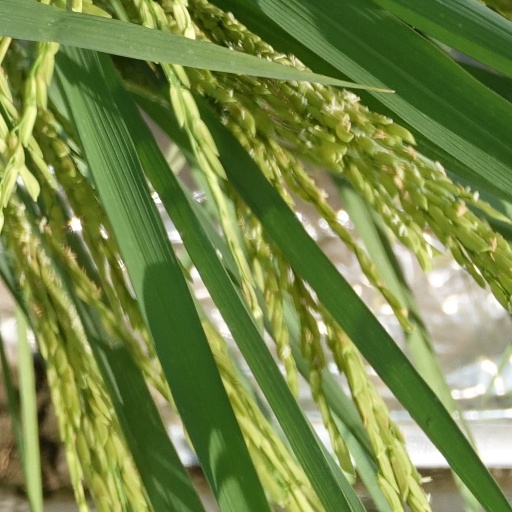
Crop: rice